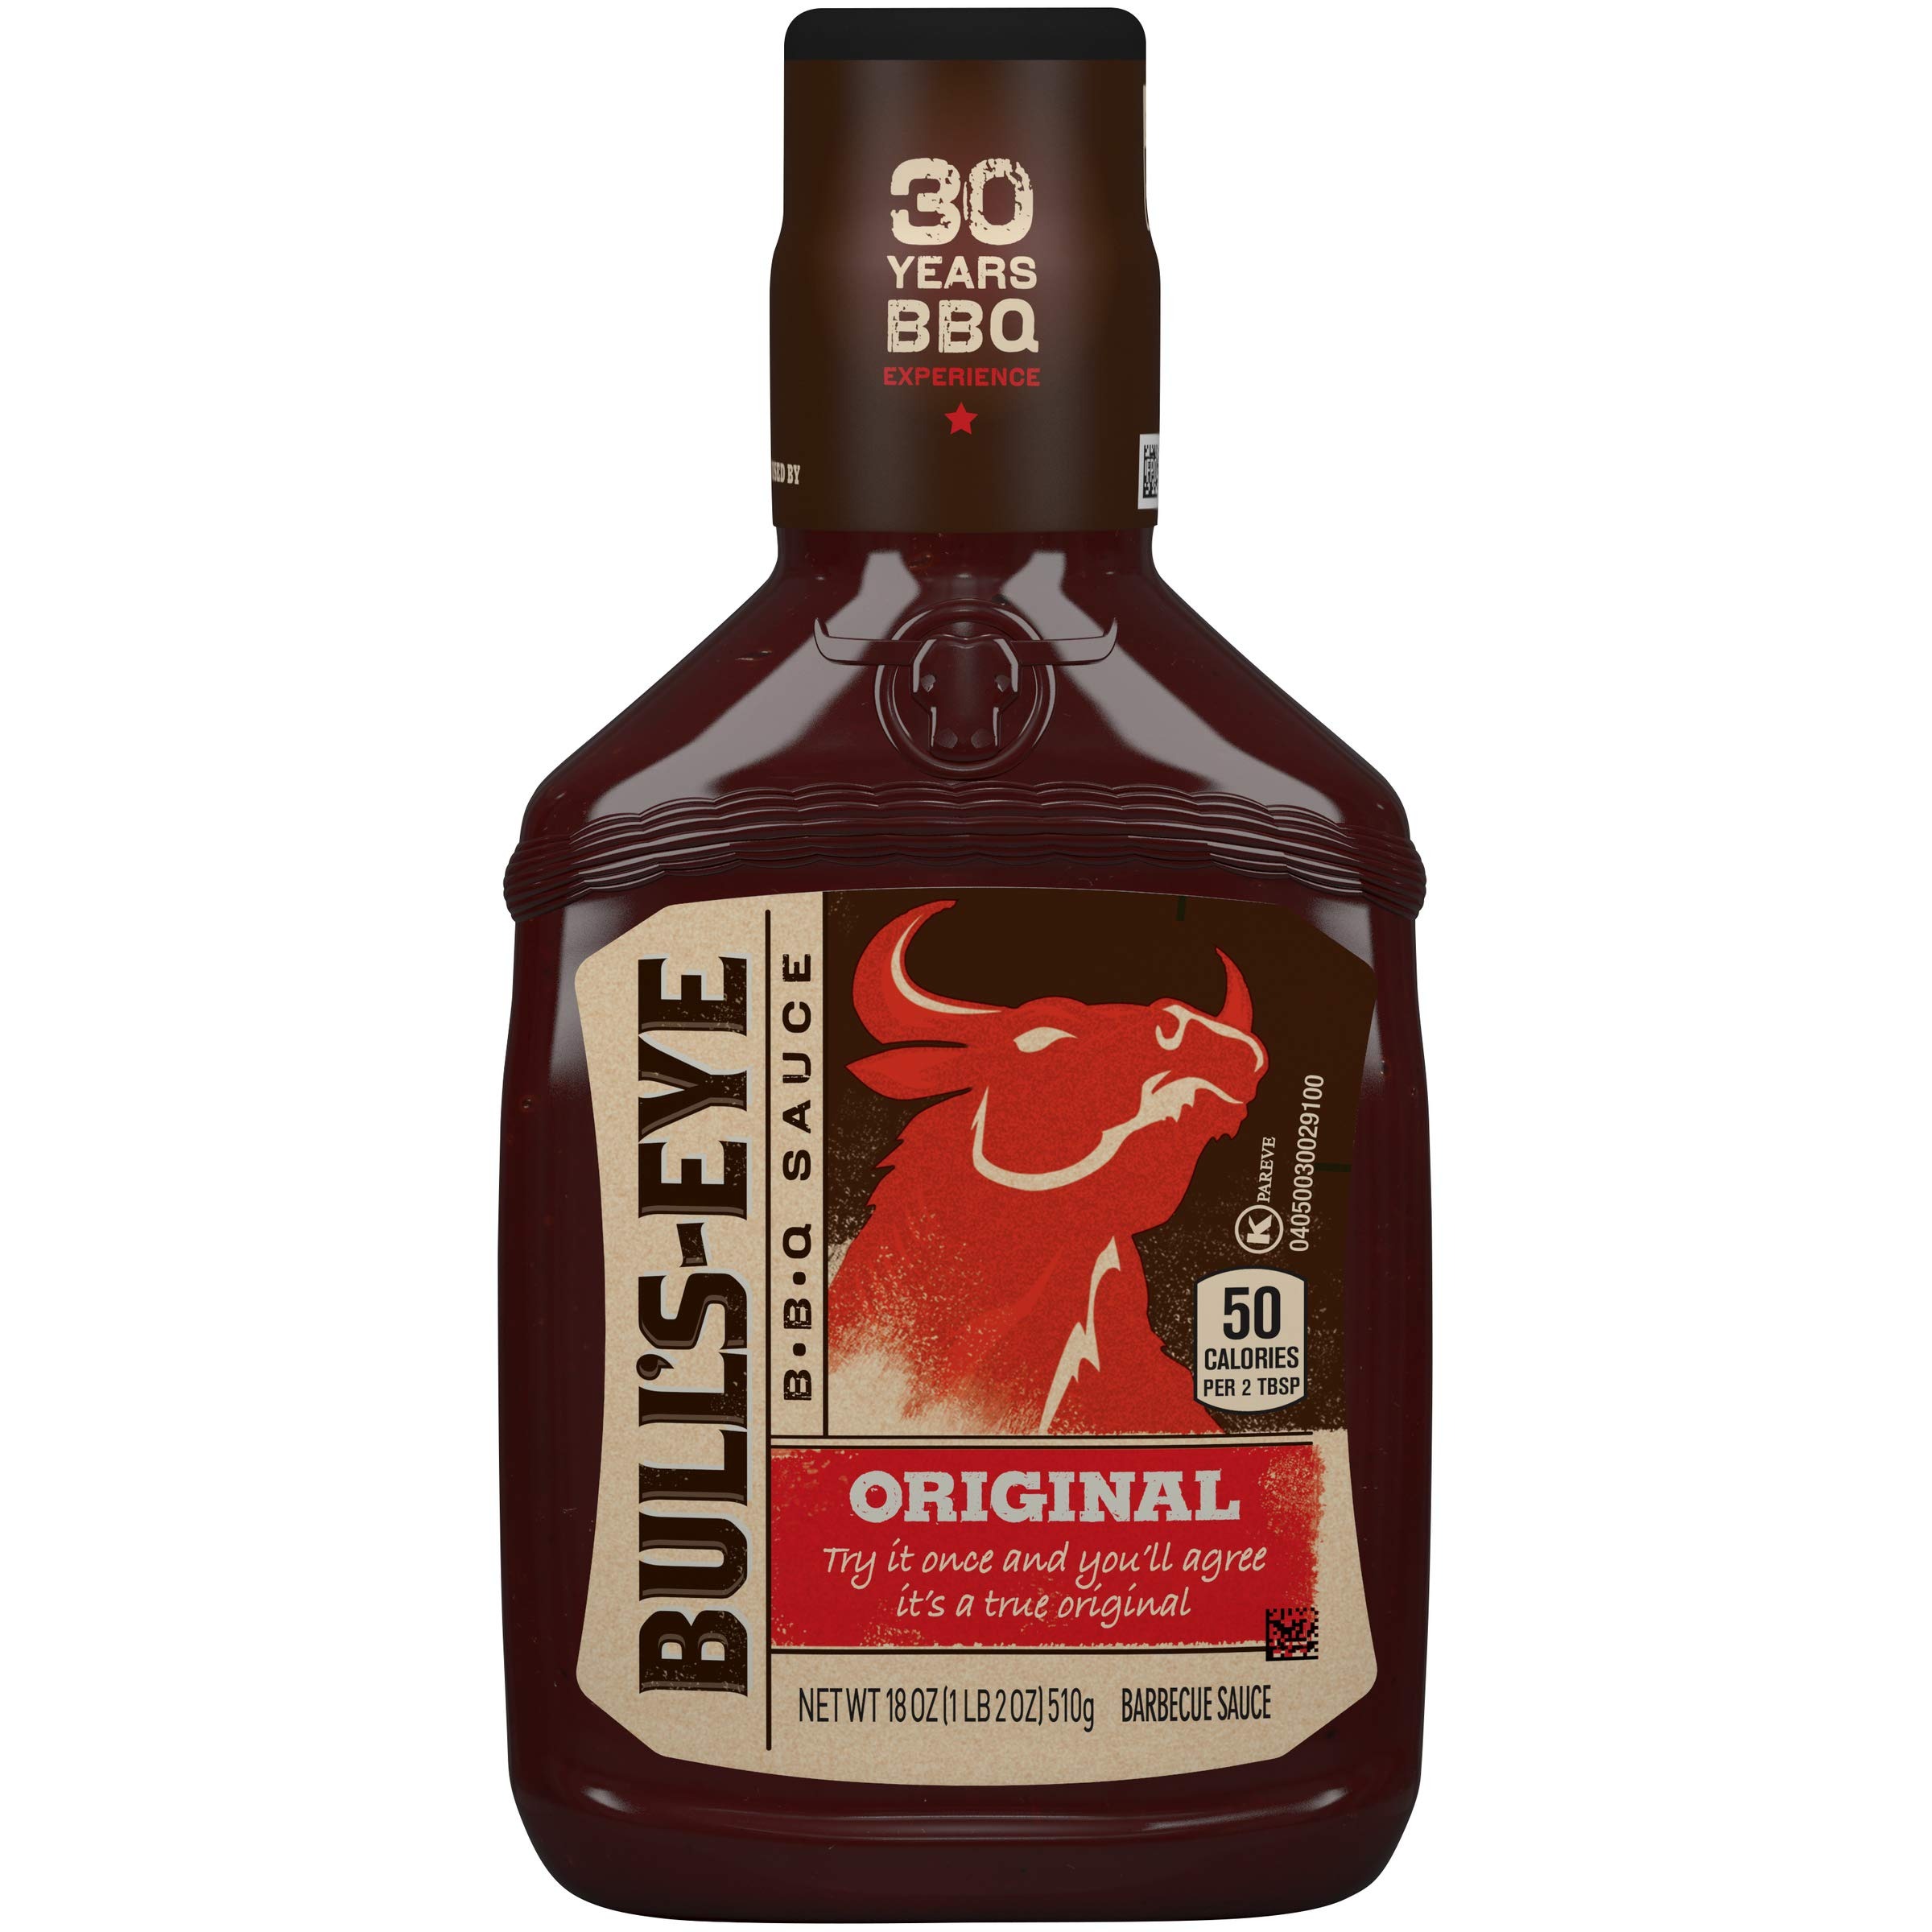
Item Name: Bull's Eye Original Barbecue Sauce, 18-Ounce Bottles (Pack of 6)
Bullet Point 1: New recipe! no high fructose syrup
Bullet Point 2: Kosher
Product Description: Plastic Bottle
Value: 108.0
Unit: Ounce

Price: 3.29